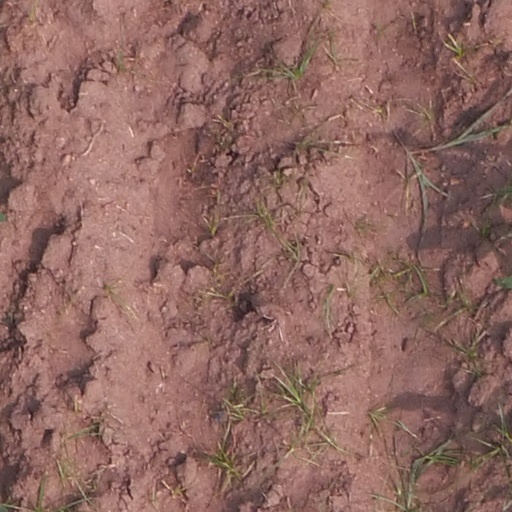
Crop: maize; corn